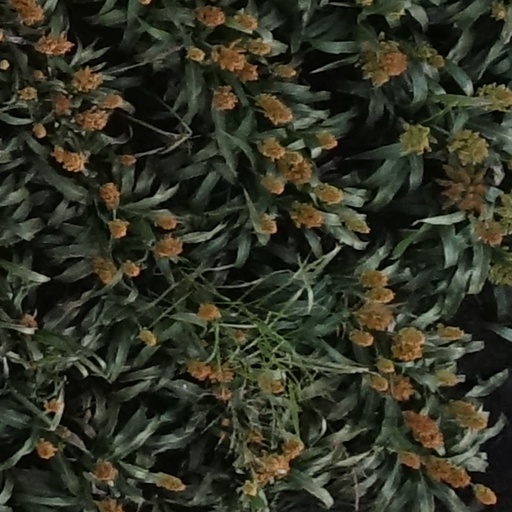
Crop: sorghum